Bojjannakonda

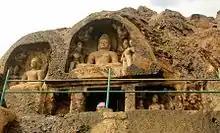
View of the site

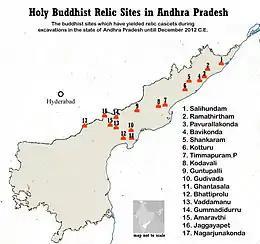
Bojjannakonda is one of the Holy relic sites of Andhra Pradesh

Bojjannakonda and Lingalakonda are two rock-cut caves of Buddhist origin on adjacent hillocks situated near the village of Sankaram, Anakapalle of ancient Kalinga in the Indian state of Andhra Pradesh. The sites are believed to have been established between the 4th and 9th centuries AD, when Buddhism was the majority religion of Sankaram (Sangharam). The original name of Bojjannakonda is Buddina Konda.